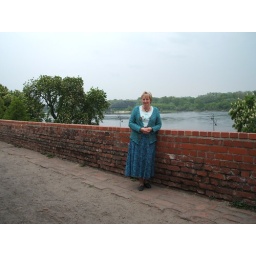
river in background from castle wall